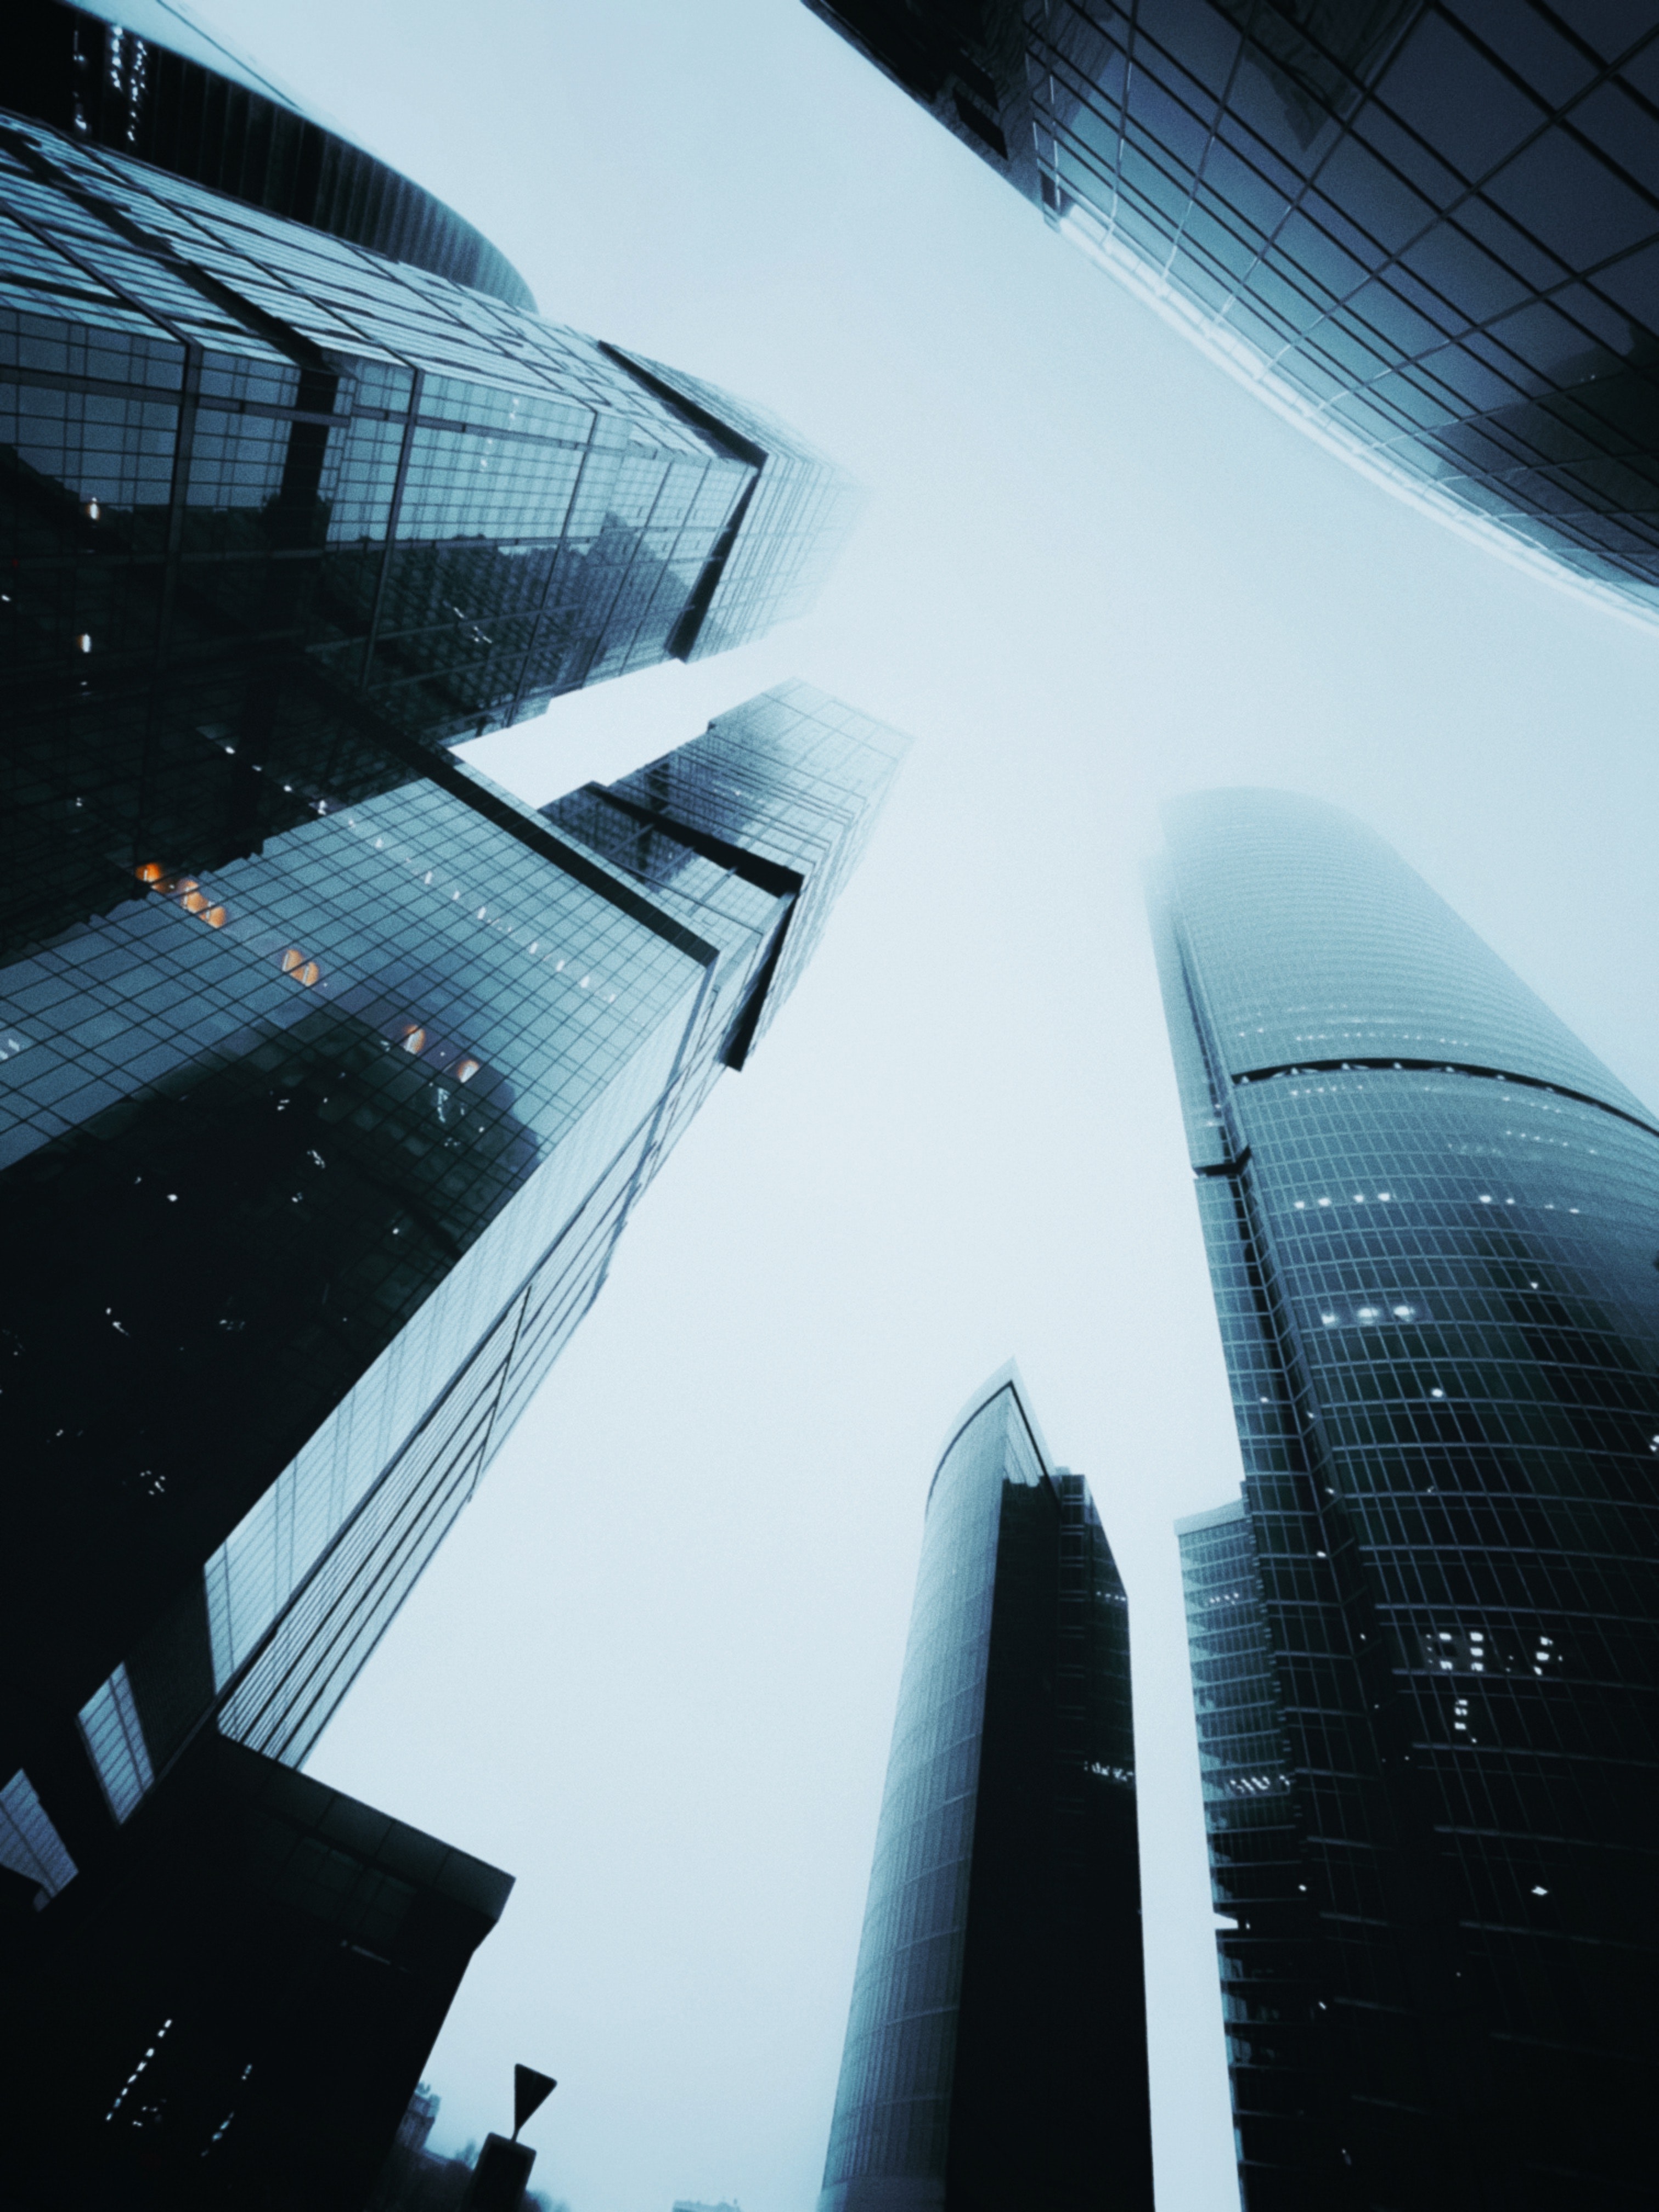
city, building, skyscraper, sky, daytime, tower, tower block, world, cityscape, line, commercial building, Material property, metropolis, symmetry, landmark, facade, metropolitan area, Tints and shades, glass, monochrome, condominium, urban area, mixed use, human settlement, monochrome photography, downtown, engineering, headquarters, composite material, reflection, fixture, rectangle, urban design, daylighting, building material, night, window, corporate headquarters, darkness, pattern, metal